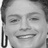
Emotion: happy